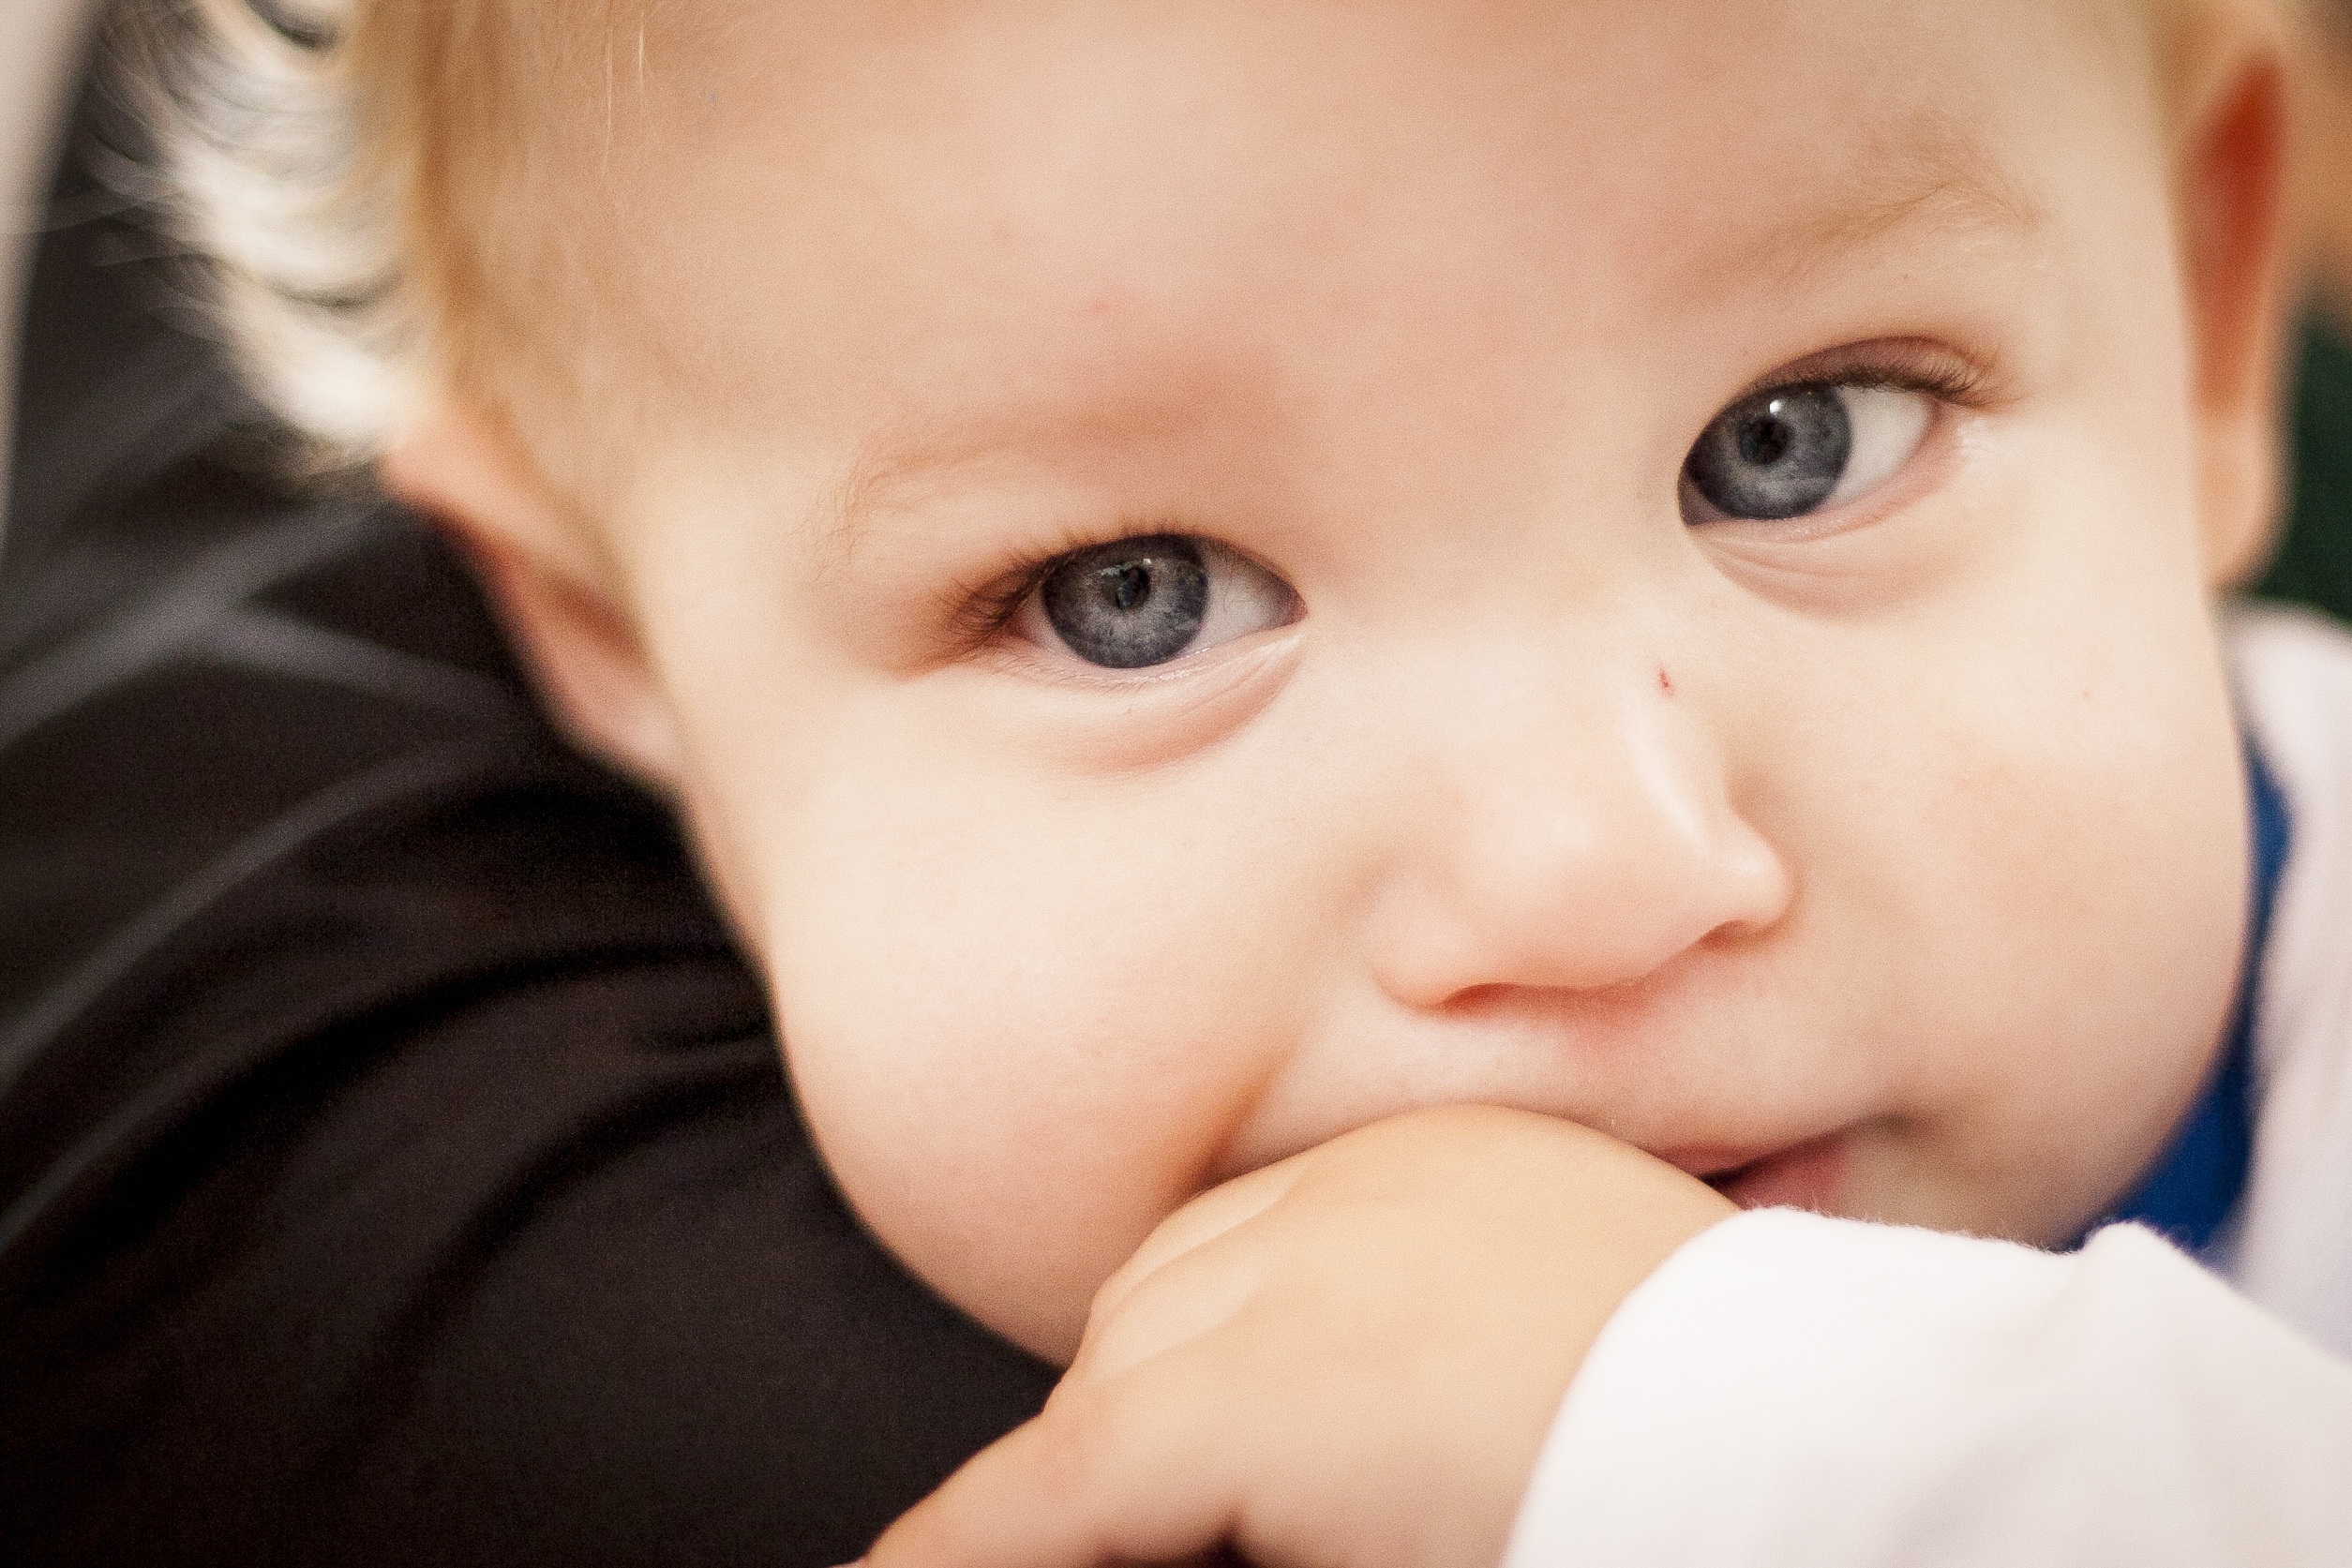
person, girl, portrait, sleeping, peaceful, child, baby, facial expression, smile, close up, human body, face, nose, infant, toddler, eye, head, skin, organ, mood, moment, emotion, small child, portrait photography